Battle of Los Angeles (2009)

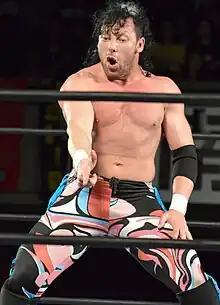
The 2009 tournament winner Kenny Omega

Battle of Los Angeles (2009) was the fifth Battle of Los Angeles professional wrestling tournament produced by Pro Wrestling Guerrilla (PWG). It was a two-night event which took place on November 20 and November 21, 2009 at the American Legion Post No. 308 in Reseda, Los Angeles, California.